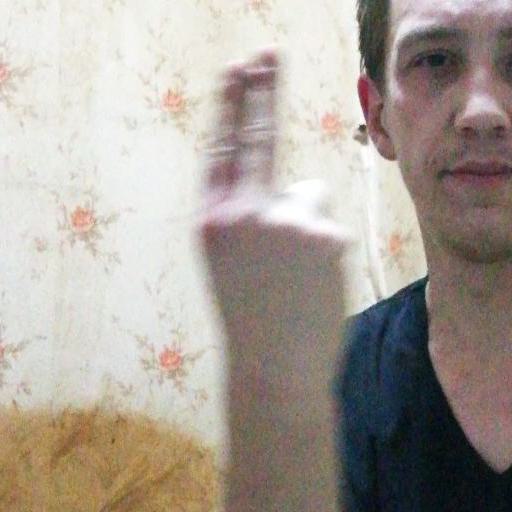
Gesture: two_up_inverted